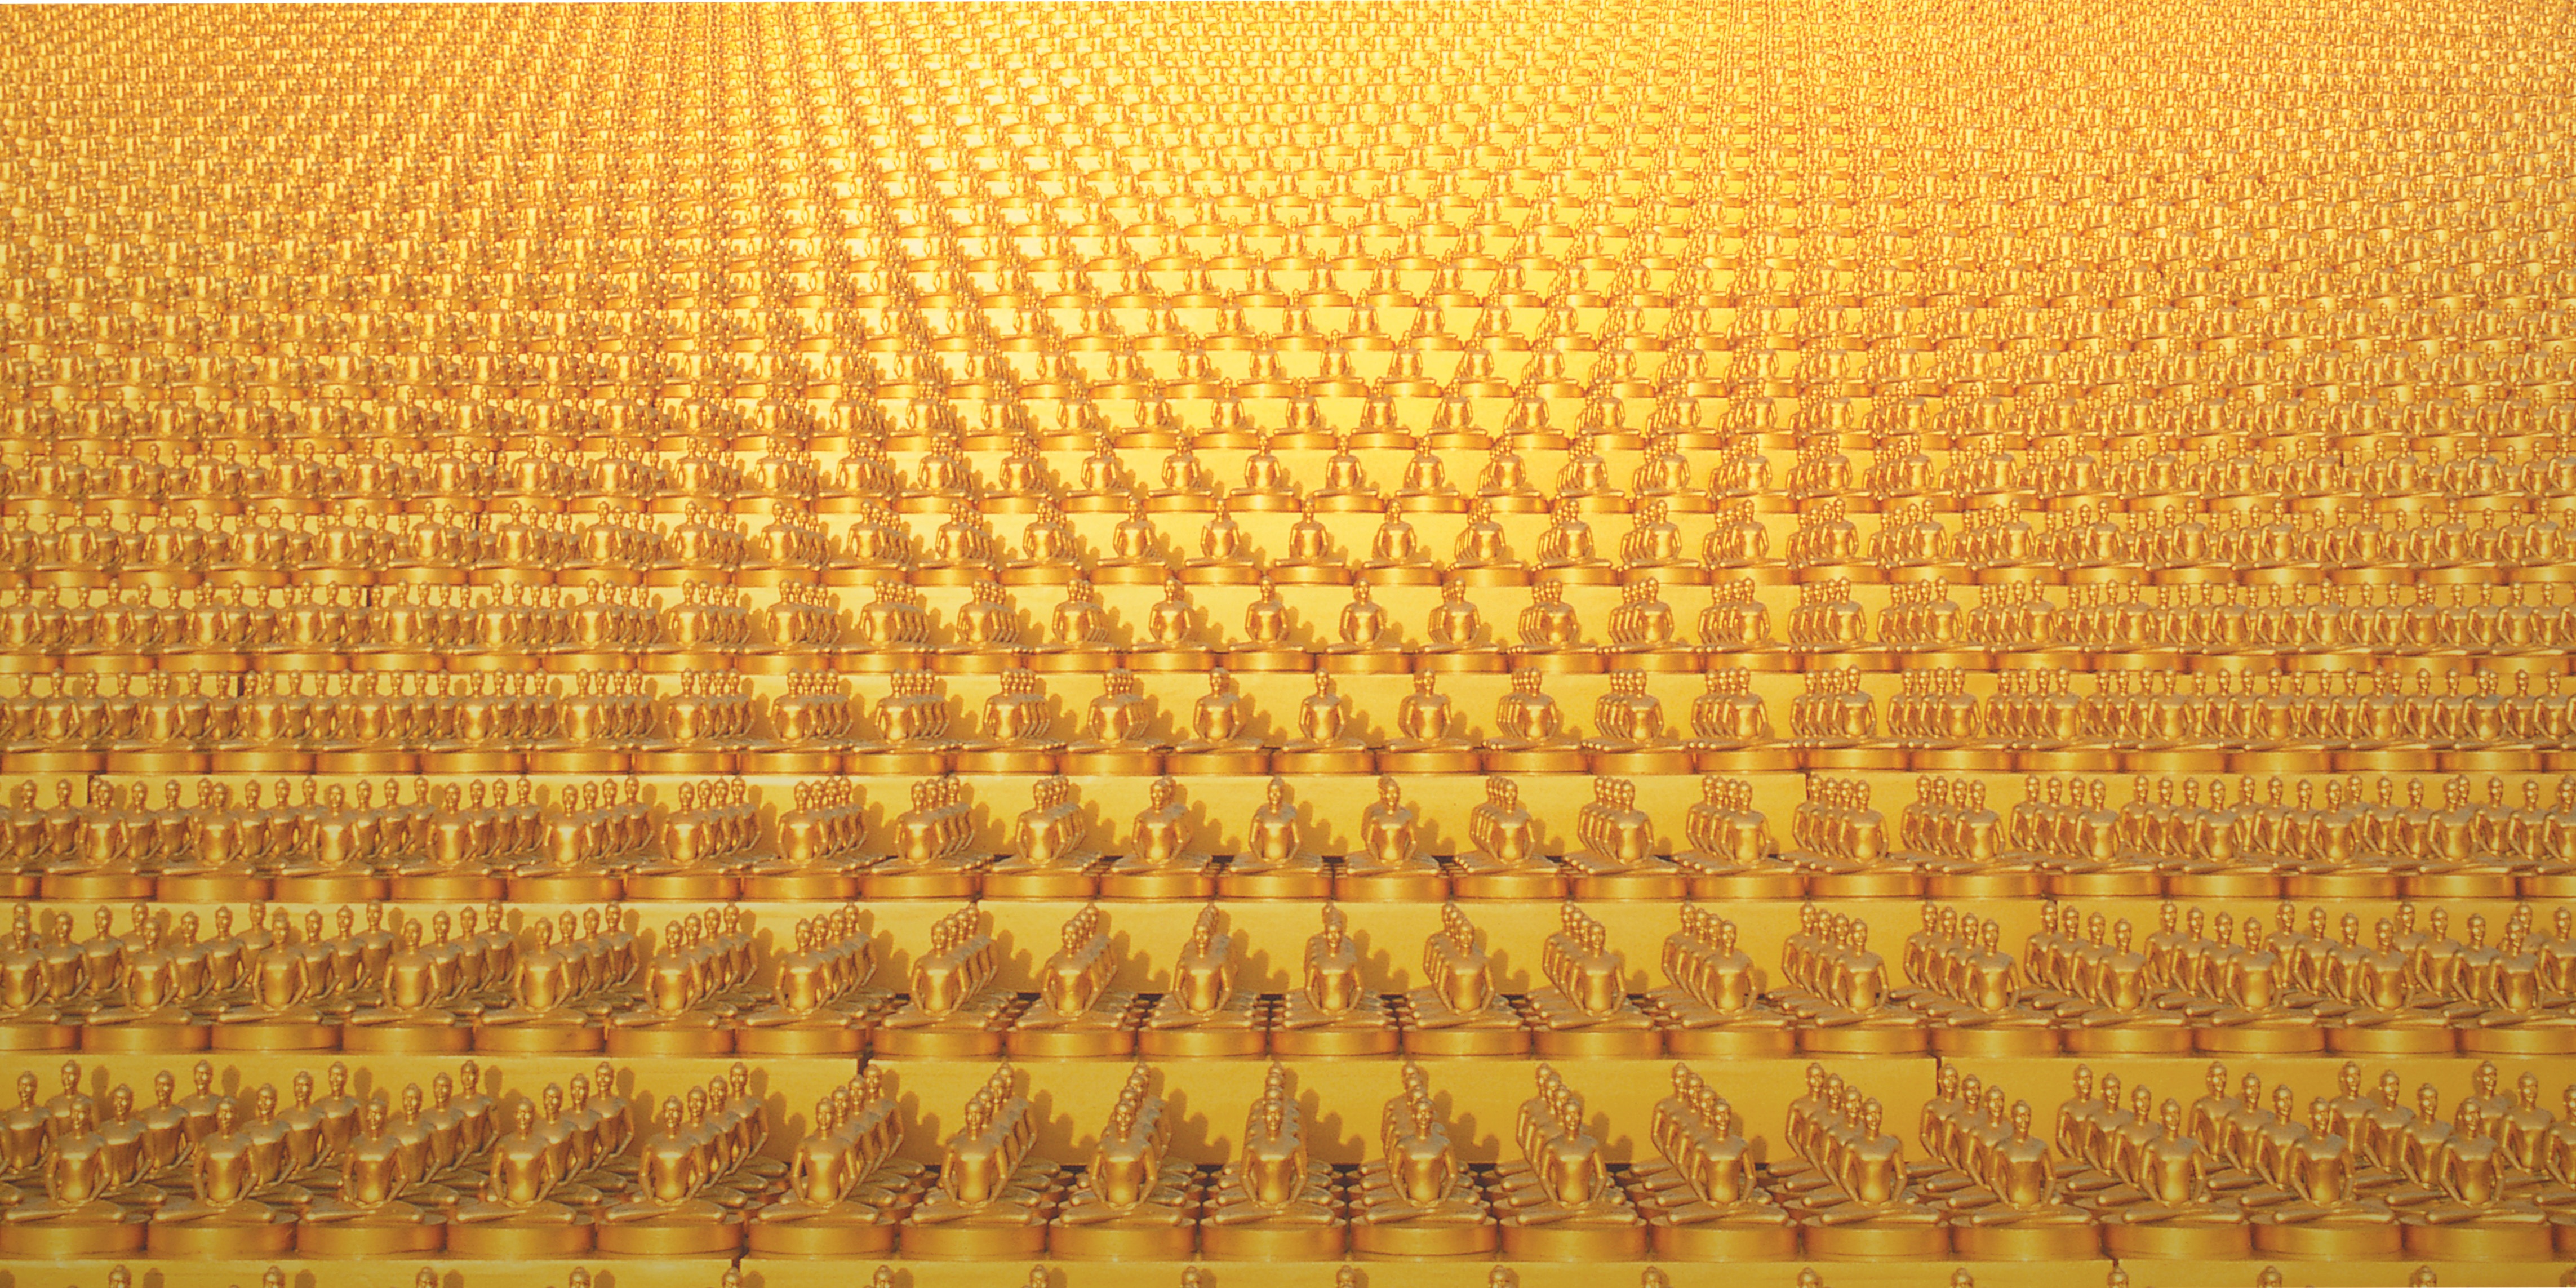
texture, monument, pattern, crop, buddhism, religion, yellow, agriculture, material, thailand, textile, gold, temple, straw, statues, buddhas, thai, pagoda, wat, flooring, buddhists, grass family, dhammakaya pagoda, phra dhammakaya, dhammakaya movement